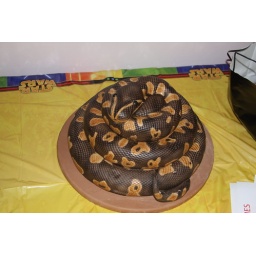
Peyton's 7th birthday ball python cake by Perfect Endings